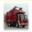
Label: truck